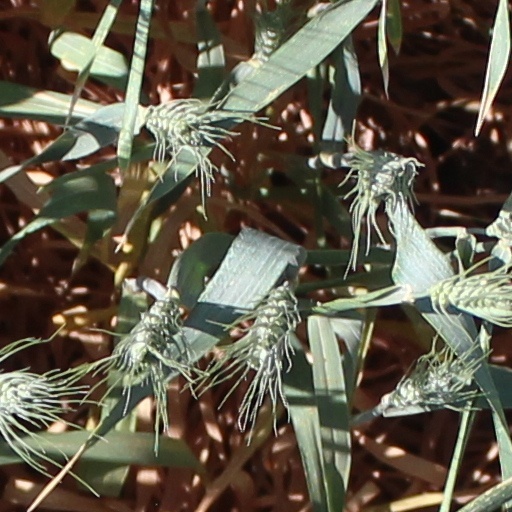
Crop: wheat